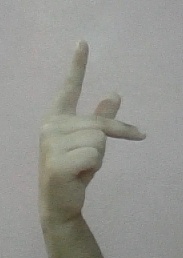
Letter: dha